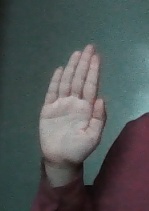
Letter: seen